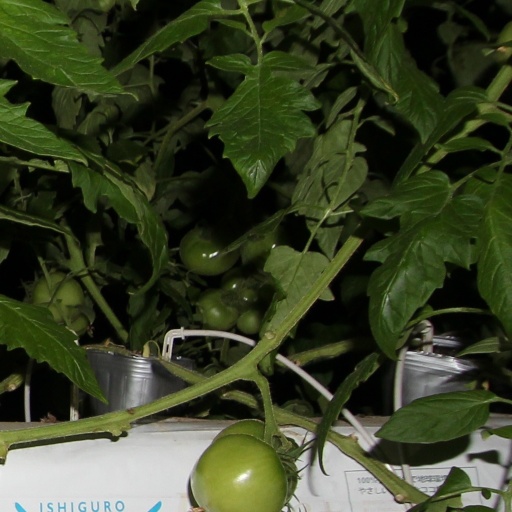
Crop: tomato